Dustin Martin

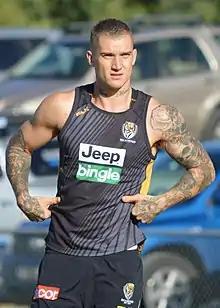
Martin at the Richmond Football Club's Family Day in December 2016

After seeing his reputation diminished by a tumultuous off-season in which he came under police investigation, Martin focused on making continual on-field improvements. He remained highly rated in the eyes of his peers though, placing 20th in a poll of all AFL players held to judge the best players in the league. Martin further impressed club officials by mid February, starring in an intraclub practice match. As his club started the season 1–6 on the wins table, Martin too looked less than his best. This despite 30-plus disposal matches (each with a goal too) in rounds 2 and 6. Richmond would find a patch of form beginning in round 8 however, as Martin turned in 28 disposals and a goal in an after-the-siren win over . In the Dreamtime at the 'G match in round 10 Martin was adjudged best-on-field and presented with the Yiooken Award for the first time in his career. He set a then-career-best mark with 38 disposals in that match. To that point he was averaging a career-best 27.5 disposals per game and led all Richmond players in pressure acts, a key defensive statistic. Martin repeated his recently set career best disposals mark on two occasions in the next five weeks, before setting a new best with 43 disposals in the round 17 re-match against Essendon. That effort saw him place third on the club's single game disposals record tally. Martin continued his prolific ball-winning ways until the end of the season, winning 30 or more disposals in five of his last six matches. Despite his stellar year Martin could not lift his side to another finals appearance, with the club winning just eight of their 22 matches that season. Martin received significant personal accolades however, gaining his first All-Australian selection after breaking the club record for most disposals in a single season. He also topped the club for inside-50s and contested possessions and placed only behind captain Trent Cotchin for clearances. His 113 clangers however topped all players in the league and set a new league record for clangers recorded in a single home and away season. Martin also received his first Jack Dyer Medal as Richmond's best and fairest player after beating the previous year's winner Alex Rance by a single vote. He was also the club's highest placed player at the Brownlow Medal and finished third overall in the count for the league's best and fairest player. His 25 votes saw him become the first player in Richmond's history to record more than 20 votes in back-to-back years of the award. After passing the 150 game mark in round 20, Martin was also awarded life membership status at Richmond.